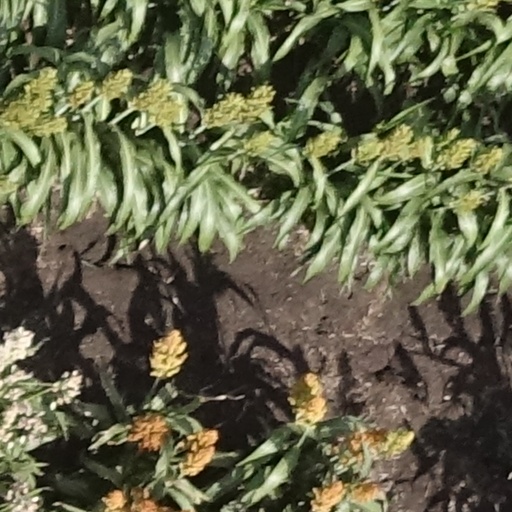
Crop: sorghum